New York State Route 205

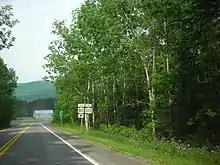
Northern terminus of NY 205 at NY 28 and NY 80

In Otsego, NY 205 continues to run through mostly undeveloped areas to a junction with NY 80. NY 205 turns eastward here to follow NY 80 while NY 205's former northward right-of-way continues as a town highway named Raymond Fish Road. The two state routes initially head southeastward for roughly ; however, they soon curve to the northeast as they descend into a valley surrounding Oaks Creek, a tributary of the Susquehanna River. At the base of the valley, NY 80 and NY 205 meet NY 28, the primary north–south road through the area. NY 205 terminates here while NY 80 heads southeastward along NY 28, following the route through the hamlet of Oaksville toward Cooperstown.